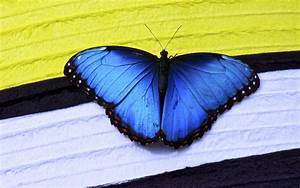
Label: farfalla